Faryd Mondragón

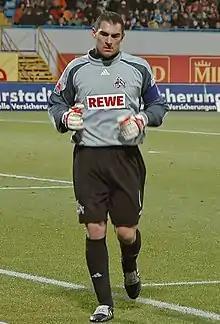
Mondragón playing for 1. FC Köln in 2008

Faryd Camilo Mondragón Alí (born 21 June 1971) is a Colombian retired professional footballer who played as a goalkeeper.